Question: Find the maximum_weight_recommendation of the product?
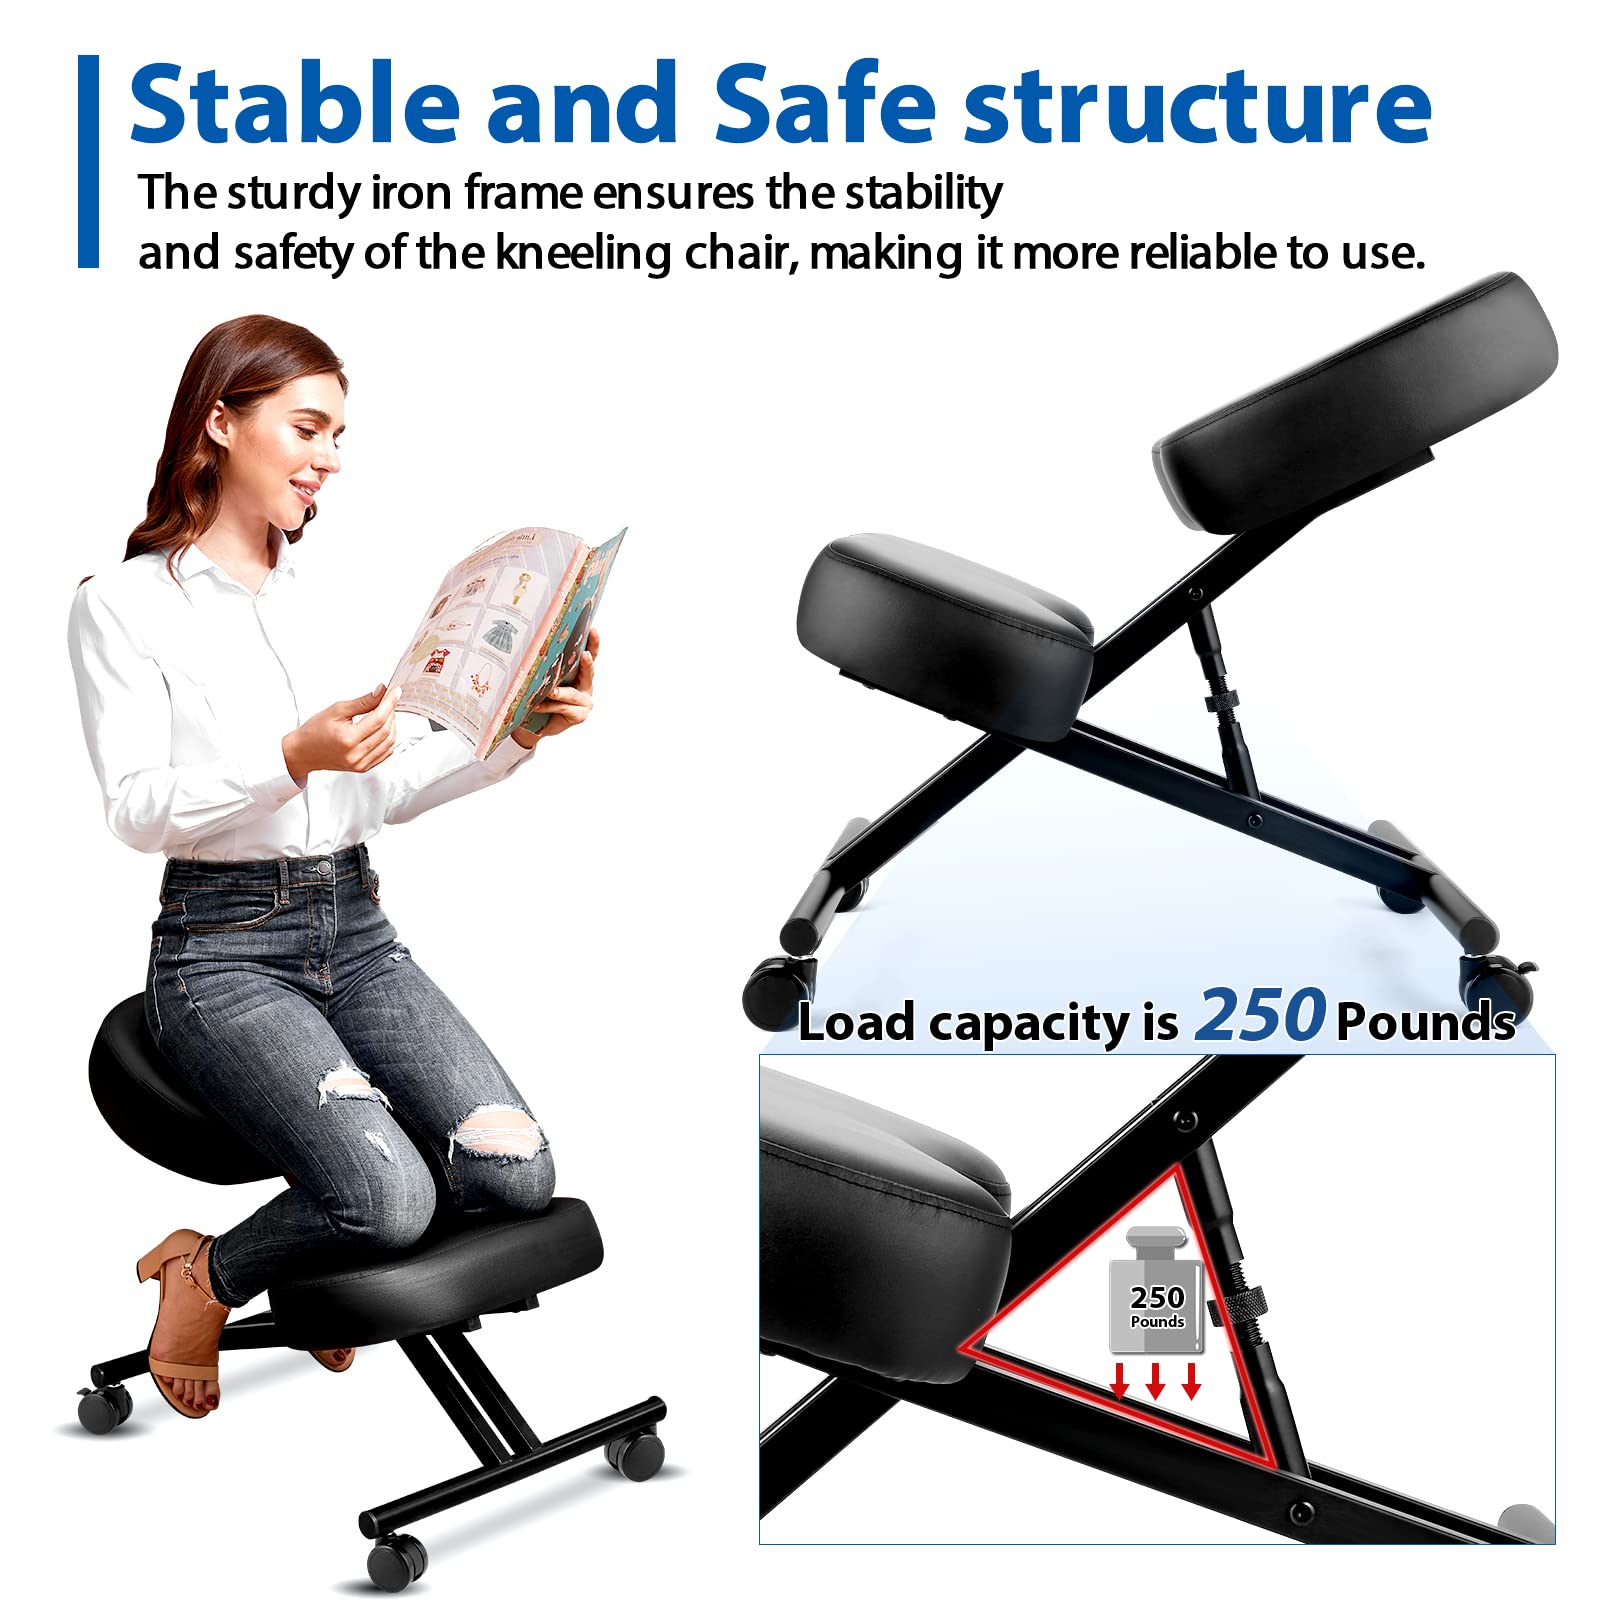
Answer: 250 pound